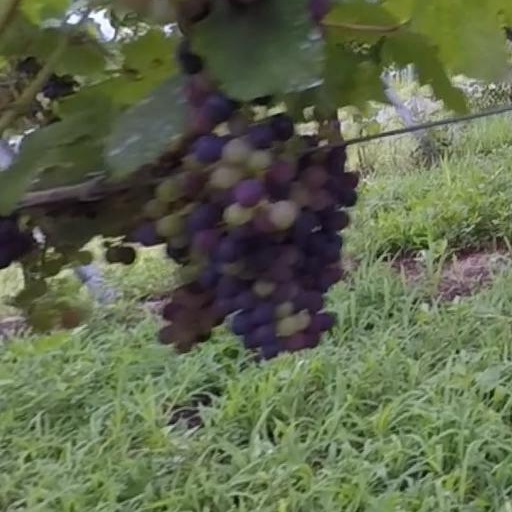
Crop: grape